Urubhanga

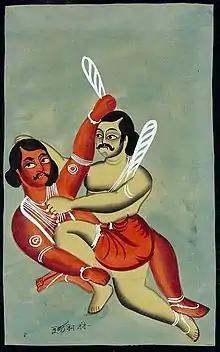
Duryodhana fights Bhima

"Urubhanga" is derived from the famous epic "Mahabharata". Although portrayed as a villain in the original play, the protagonist Duryodhana is presented in a different light in "Urubhanga". He isn't exempted from his original evil deeds, but he is shown as a character with heroic qualities. The play centers around events that happen preceding his death; Duryodhana is shown repenting his past, reconciling with his family, and realizing the futility of war.